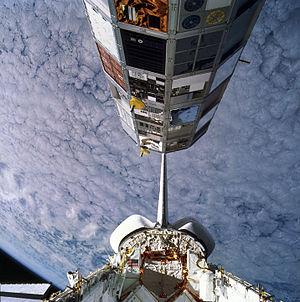
Cette page présente une chronologie des événements qui se sont produits pendant l'année 1984 dans le domaine de l'astronautique.
Le Long Duration Exposure Facility était un satellite artificiel de la NASA qui avait pour objectif d'exposer au vide spatial pendant une longue durée plusieurs expériences, pour être ensuite récupéré et ramené sur Terre.